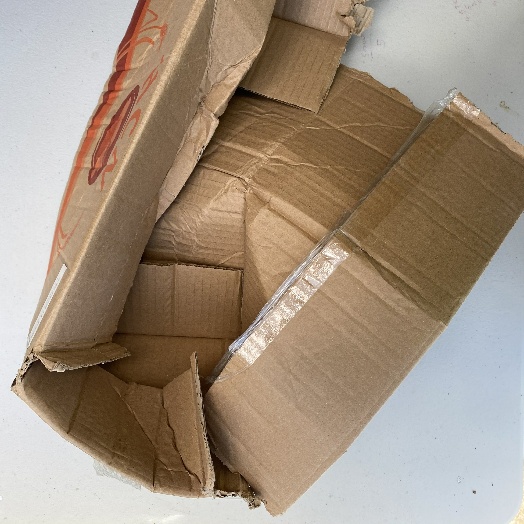
Label: Cardboard